James Gordon Kelly

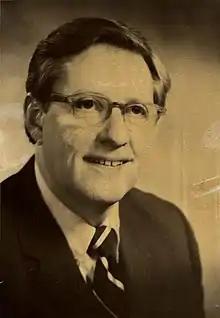
James G. Kelly, Ph.D.

James Gordon Kelly (December 21, 1929 - May 16, 2020) was most recently an Emeritus Professor of Psychology at the University of Illinois at Chicago (UIC) where he retired from in 1999. Following work at the Mental Health Study Center of the National Institute of Mental Health (NIMH), Kelly held tenured positions at Ohio State University, the University of Michigan, the University of Oregon (where he was Dean of the Wallace School of Community Service and Public Affairs), and UIC.